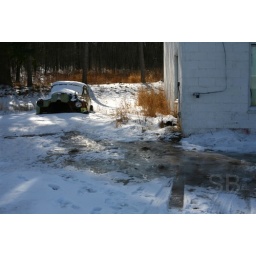
old green car around the corner